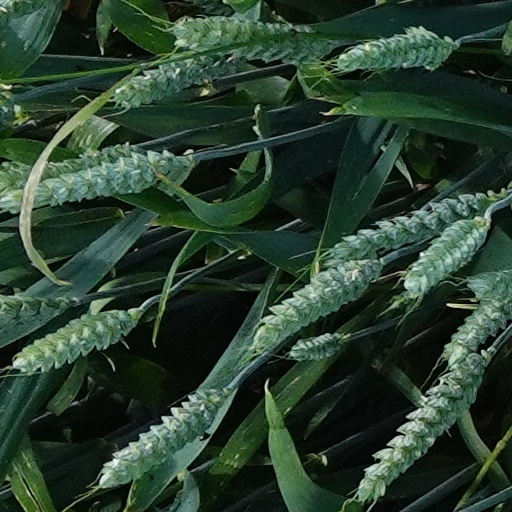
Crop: wheat